Helmet of Fieramosca

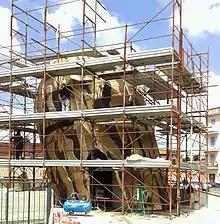
FIERAMOSCA info-point monument fase di montaggio anno 2016

Helmet of Fieramosca (it:l’Elmo di Fieramosca) is the monumental work in bronze created by the sculptor and painter Arturo Casanova for the city of Capua and installed in Piazza Umberto I.